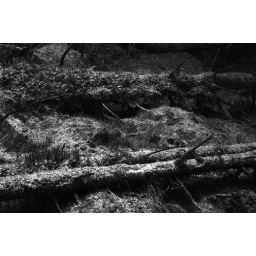
if a tree falls in the forest